Dick Van Dyke

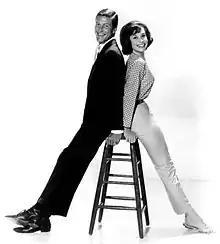
Van Dyke and Mary Tyler Moore from the premiere of "The Dick Van Dyke Show", 1961

In 1968, it was reported that Albert R. Broccoli had offered Van Dyke the chance to replace Sean Connery as James Bond. Van Dyke declined the offer, asking Broccoli: "Have you heard my British accent?". In 1969, Van Dyke appeared in the comedy-drama "The Comic", written and directed by Carl Reiner. Van Dyke portrayed a self-destructive silent film era comedian who struggles with alcoholism, depression, and his own rampant ego. Reiner wrote the film especially for Van Dyke, who often spoke of his admiration for silent film era comedians such as Charlie Chaplin and his hero Stan Laurel.